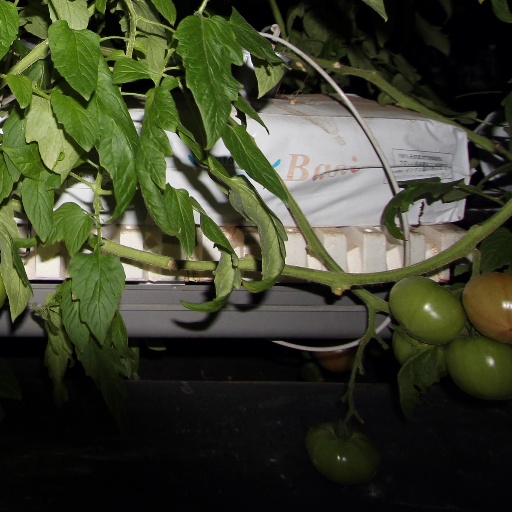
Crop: tomato